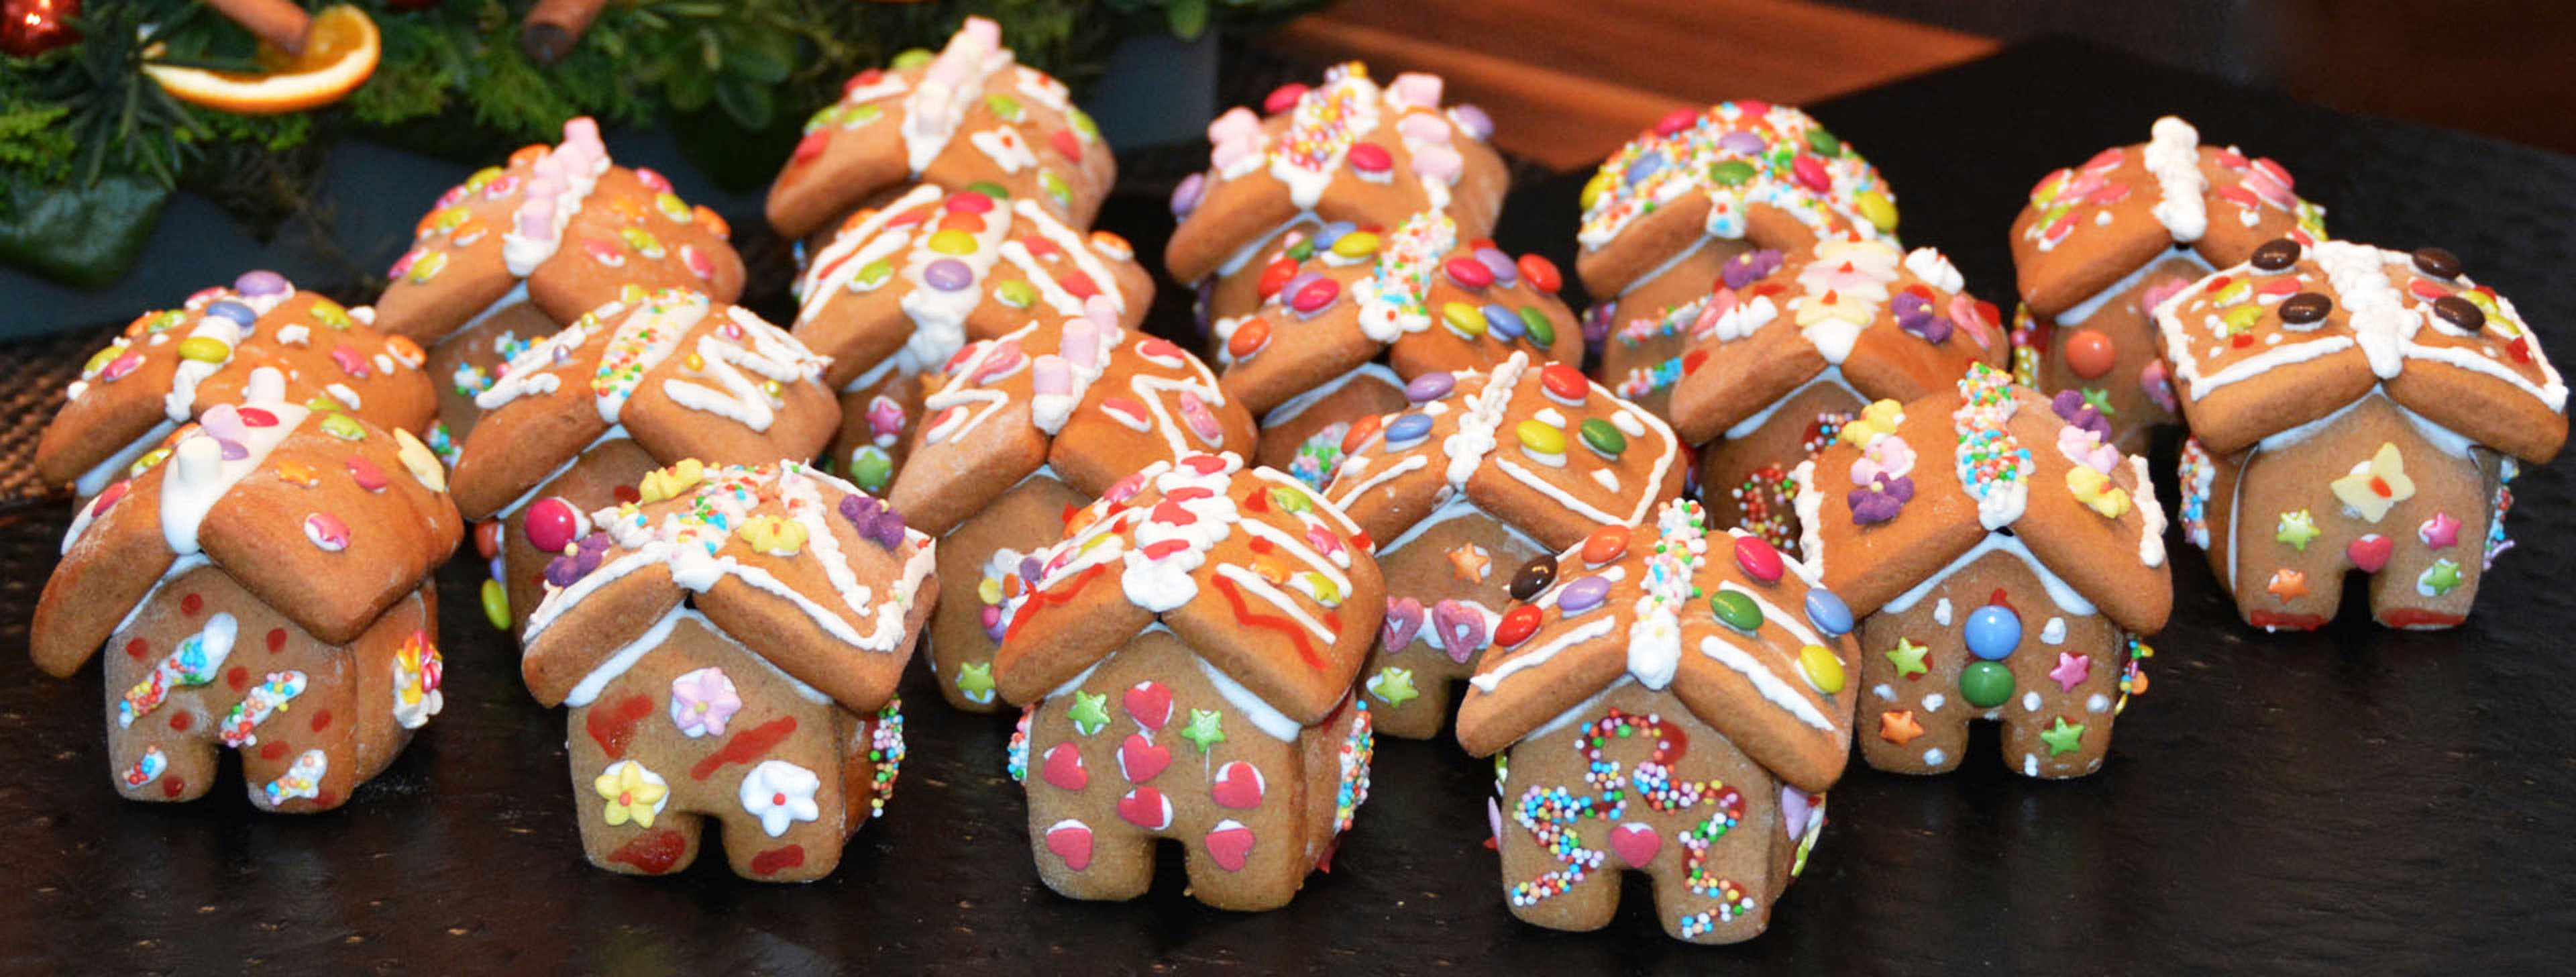
sweet, finger, food, banner, frosting, dessert, nail, eat, cuisine, ornament, bake, christmas decoration, christmas cookies, christmas time, icing, candy, sweetness, gingerbread, confectionery, nibble, self made, header, head image, gingerbread house